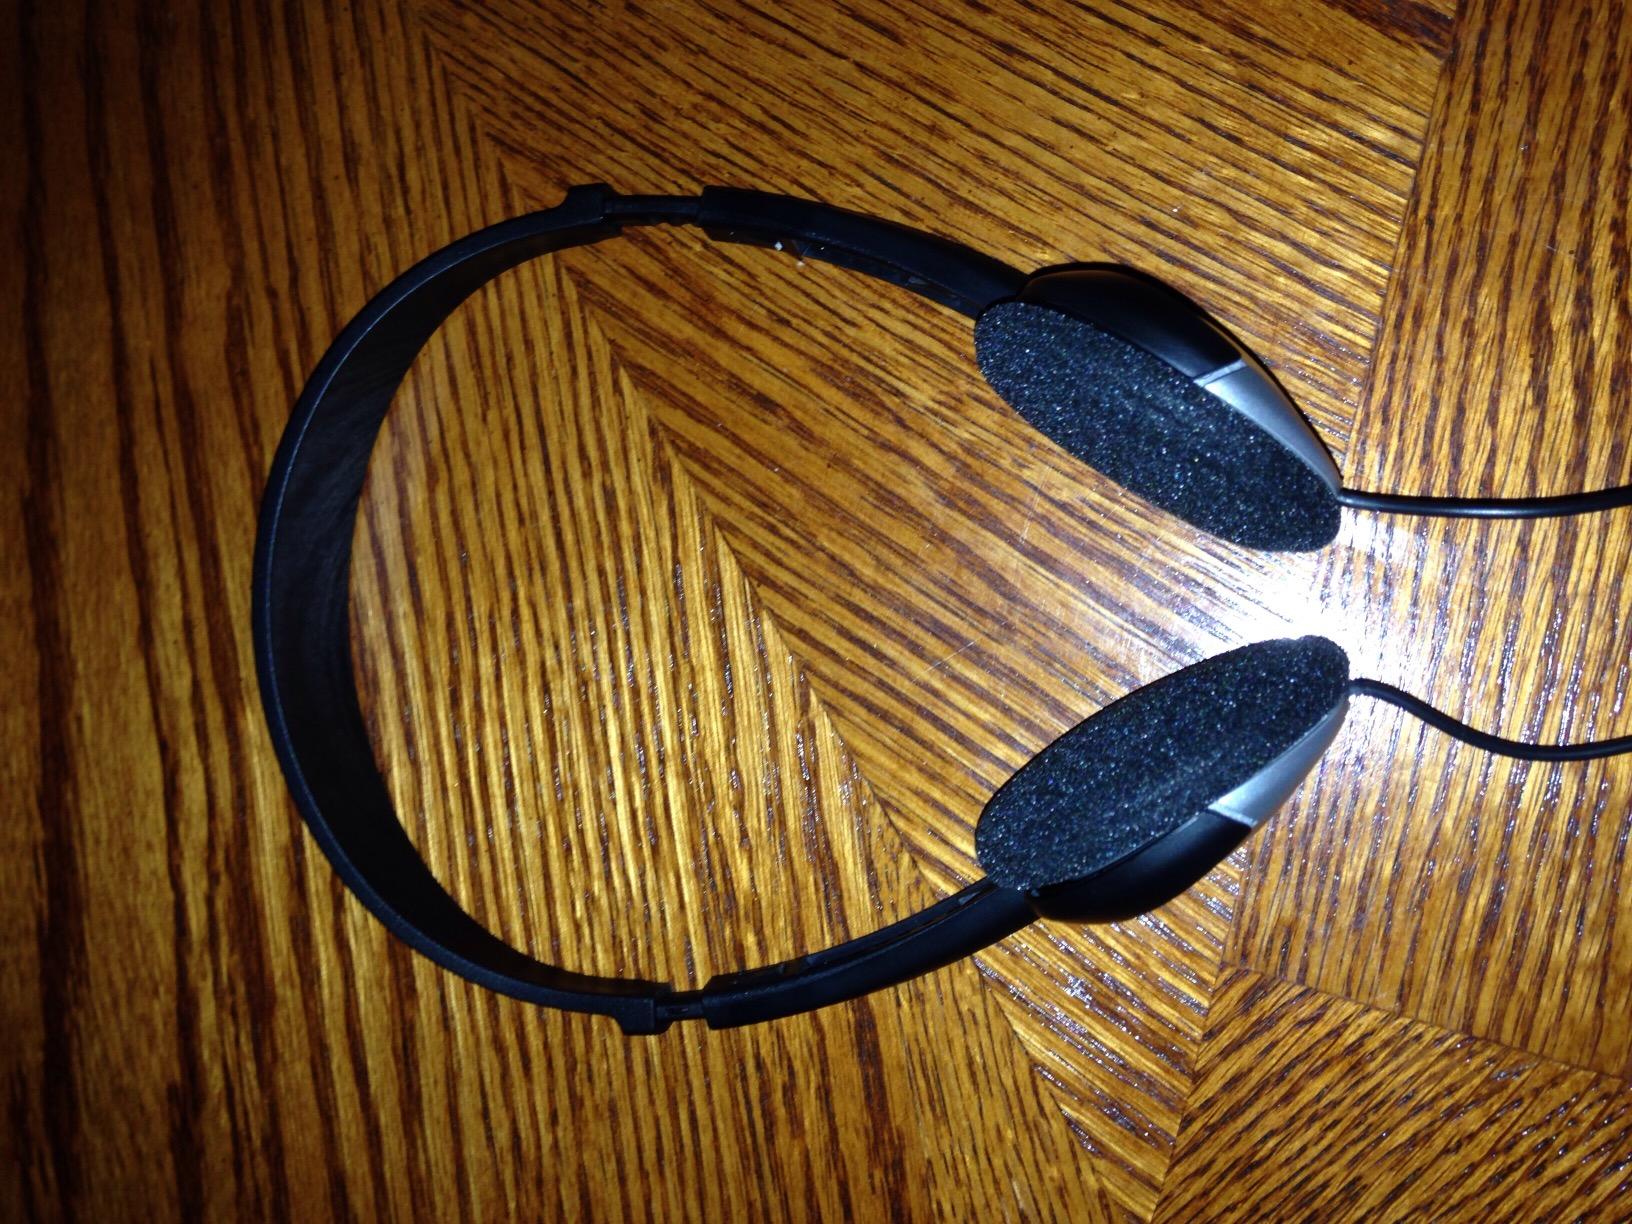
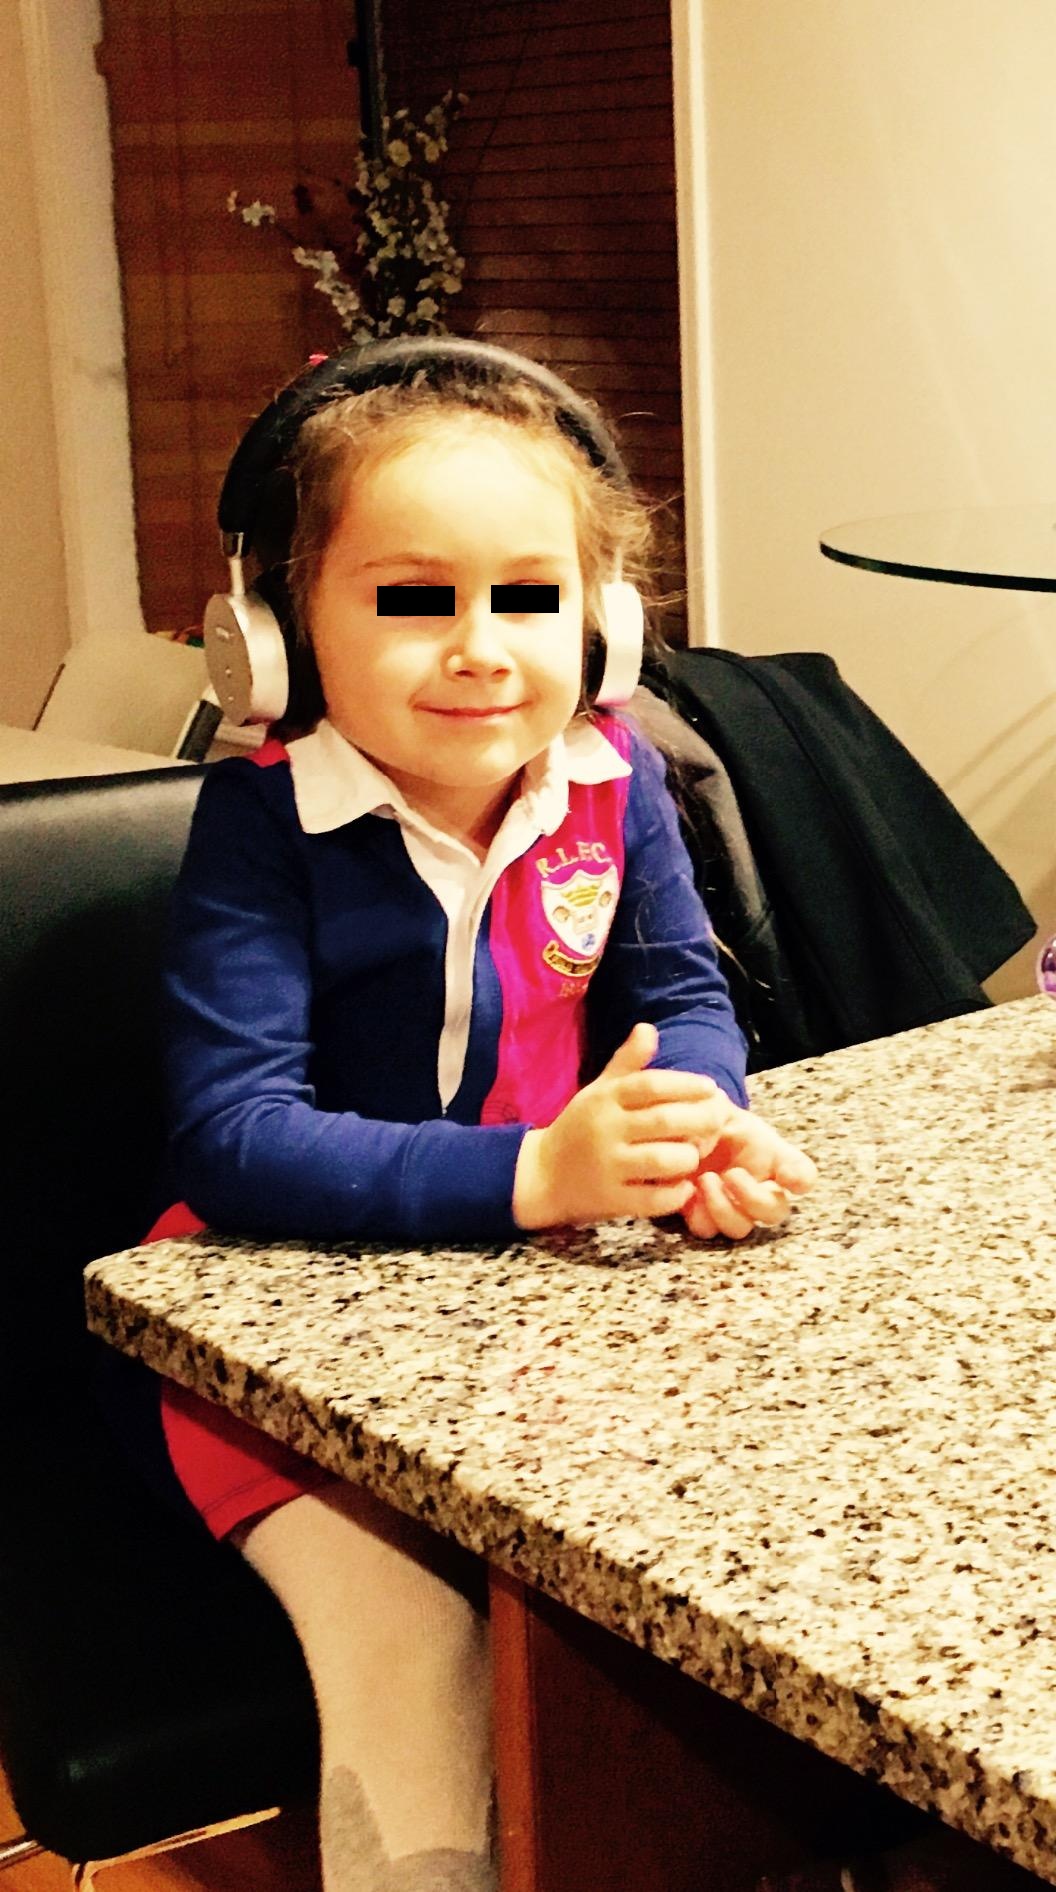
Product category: headphones
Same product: no